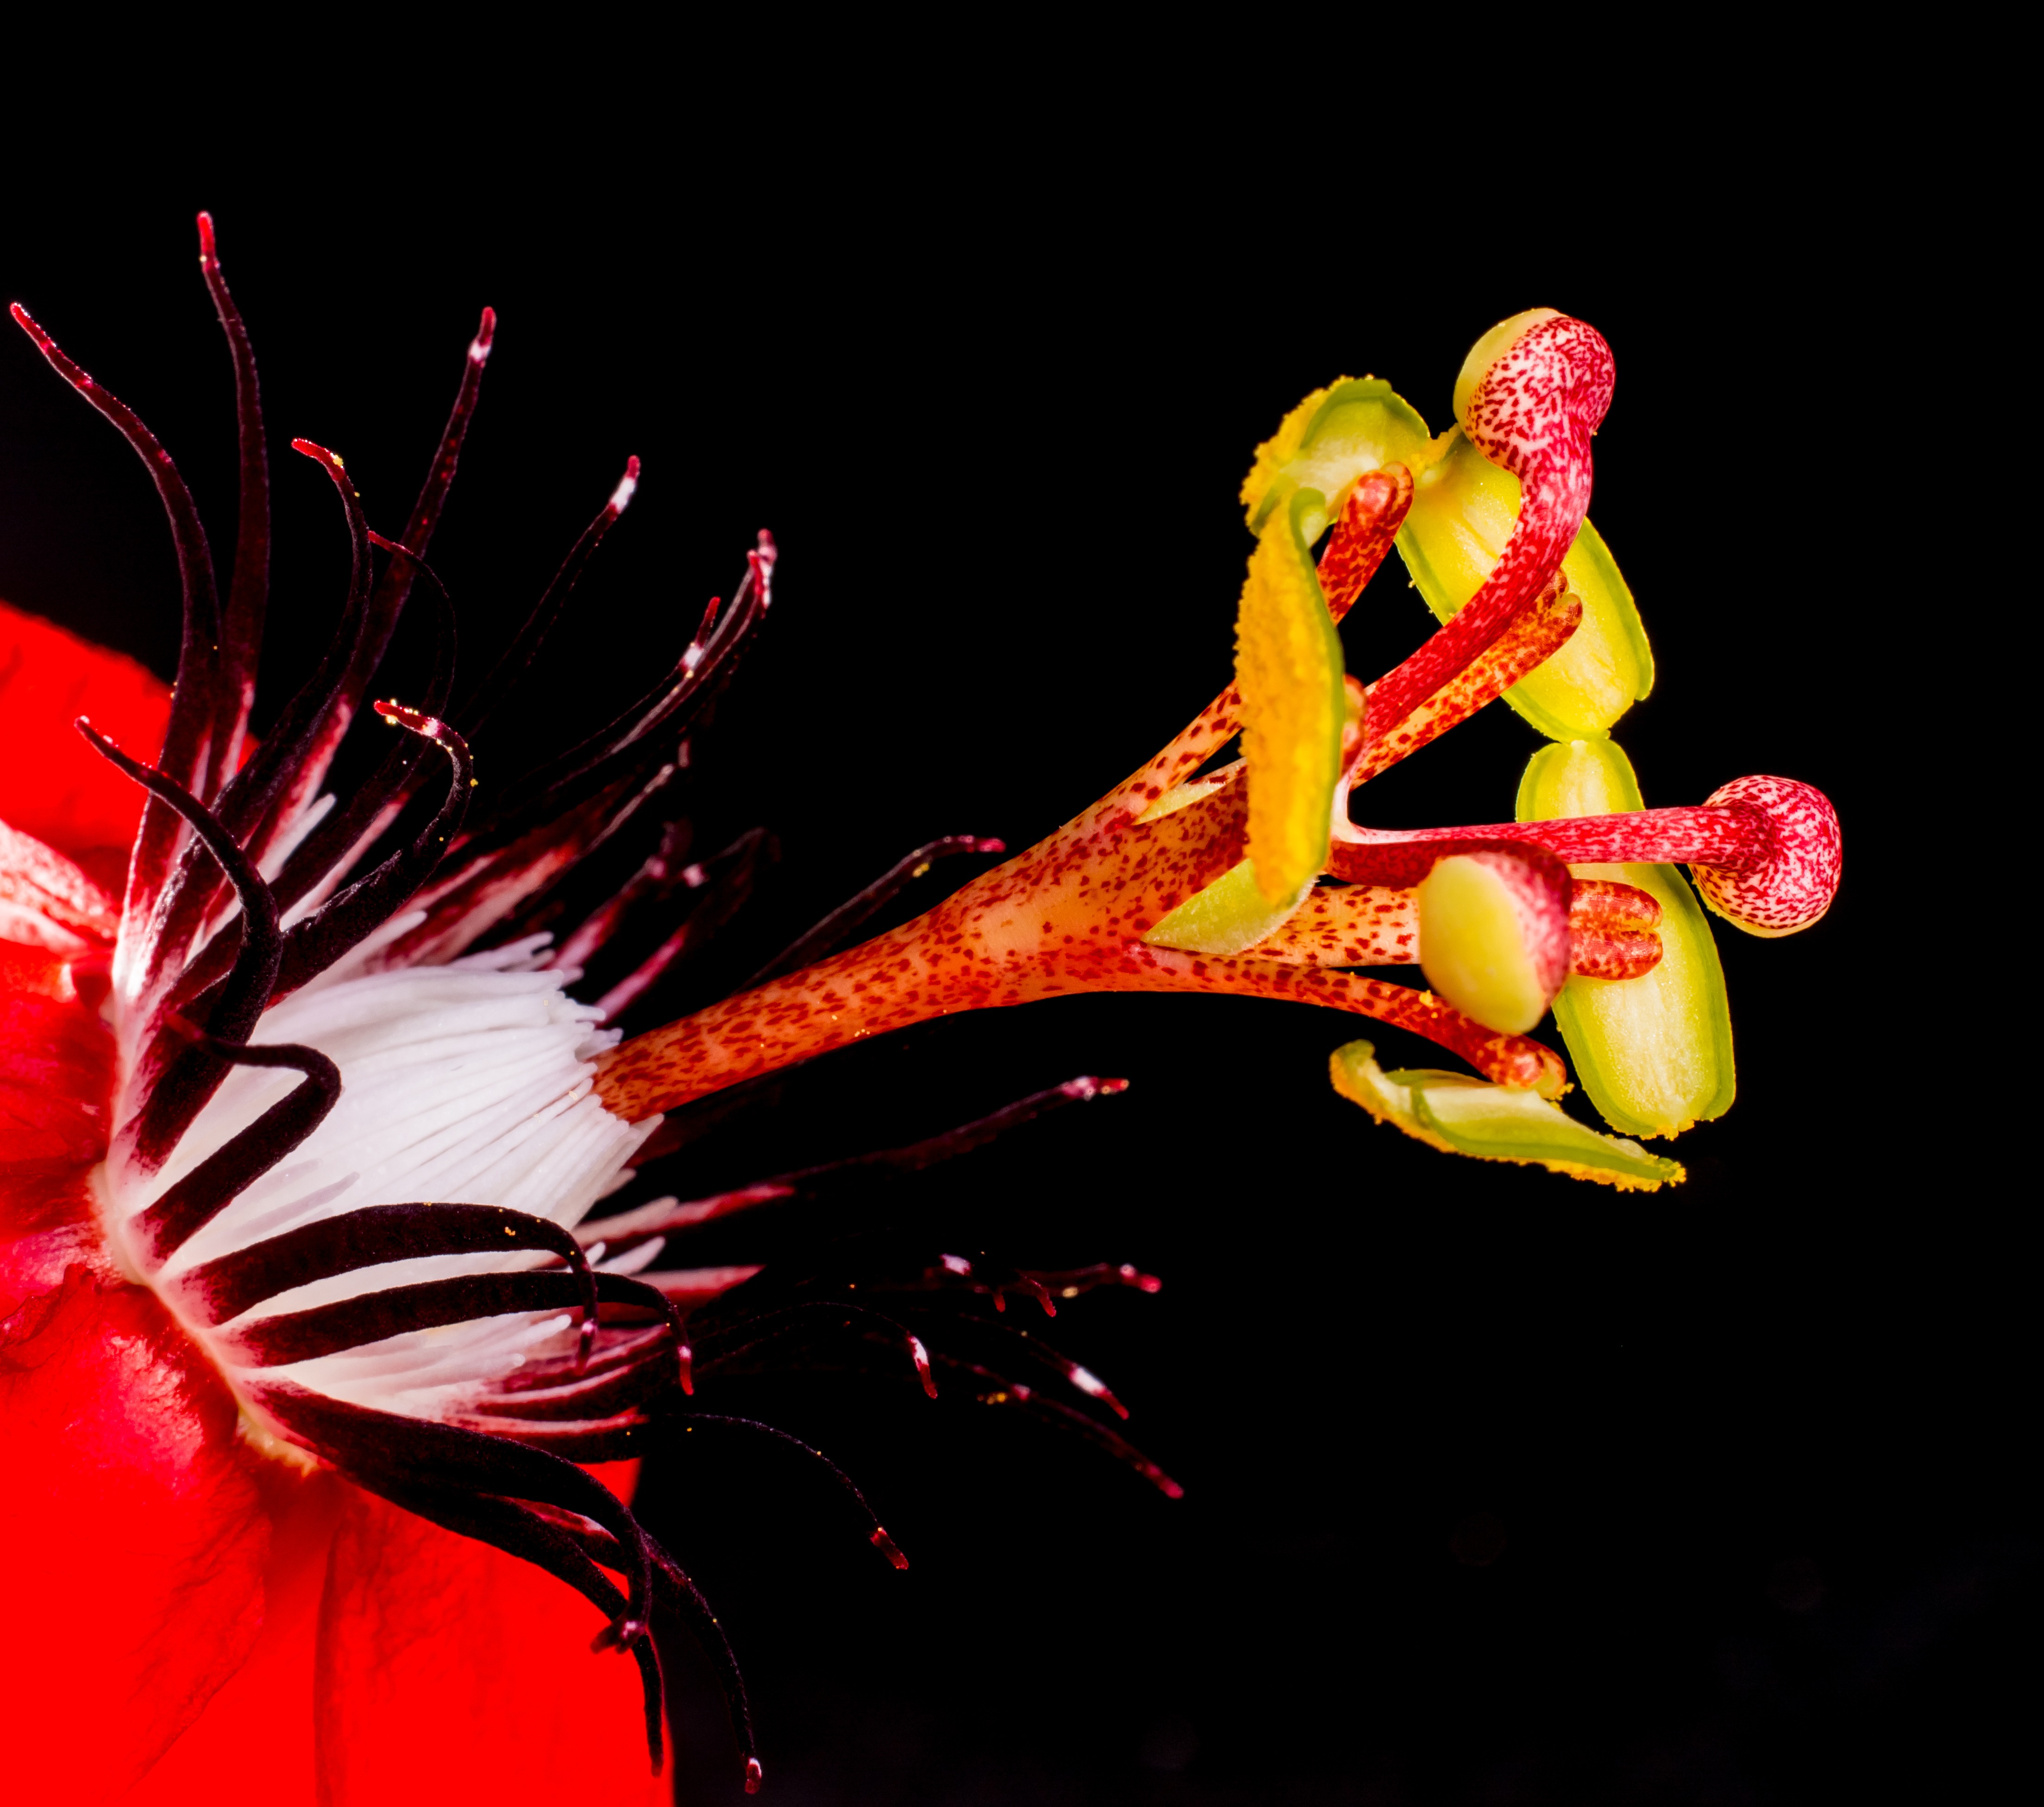
blossom, flower, bloom, red, color, illustration, passion flower, macro photography